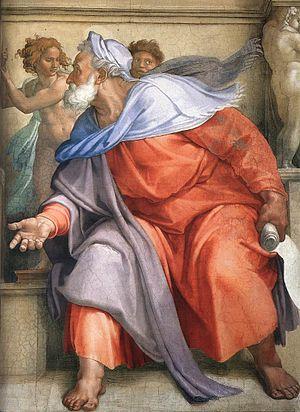
Ki Tissa, ou Ki Sissa selon la prononciation yiddish est la vingt-et-unième parasha du cycle annuel juif de lecture de la Torah et la neuvième parasha du Sefer Shemot.
Vayaqhel est la vingt-deuxième parasha du cycle annuel juif de lecture de la Torah et la dixième parasha du Sefer Shemot.
Kedoshim, K’doshim, ou Qedoshim est la 30ᵉ section hebdomadaire du cycle annuel de lecture de la Torah et la septième du Livre du Lévitique.
Shemini, Chemini, Sh’mini, ou Shmini est la 26ᵉ section hebdomadaire du cycle annuel de lecture de la Torah, la troisième du Livre du Lévitique. Elle correspond à Levitique 9:1–11:47. Les Juifs de la Diaspora la lisent le 25 ou 26ᵉ Shabbat après Simhat Torah, généralement fin mars ou en avril.
A'harei, ou plus exactement A'harei Mot, A'hrei Mos selon la prononciation ashkénaze est la 29ᵉ section hebdomadaire du cycle annuel de lecture de la Torah et la sixième du Livre du Lévitique.
Tazria, 13ᵉ mot et premier significatif de la parasha, ou plus exactement ki tazria est la 27ᵉ section hebdomadaire du cycle annuel de lecture de la Torah et la quatrième du Livre du Lévitique.